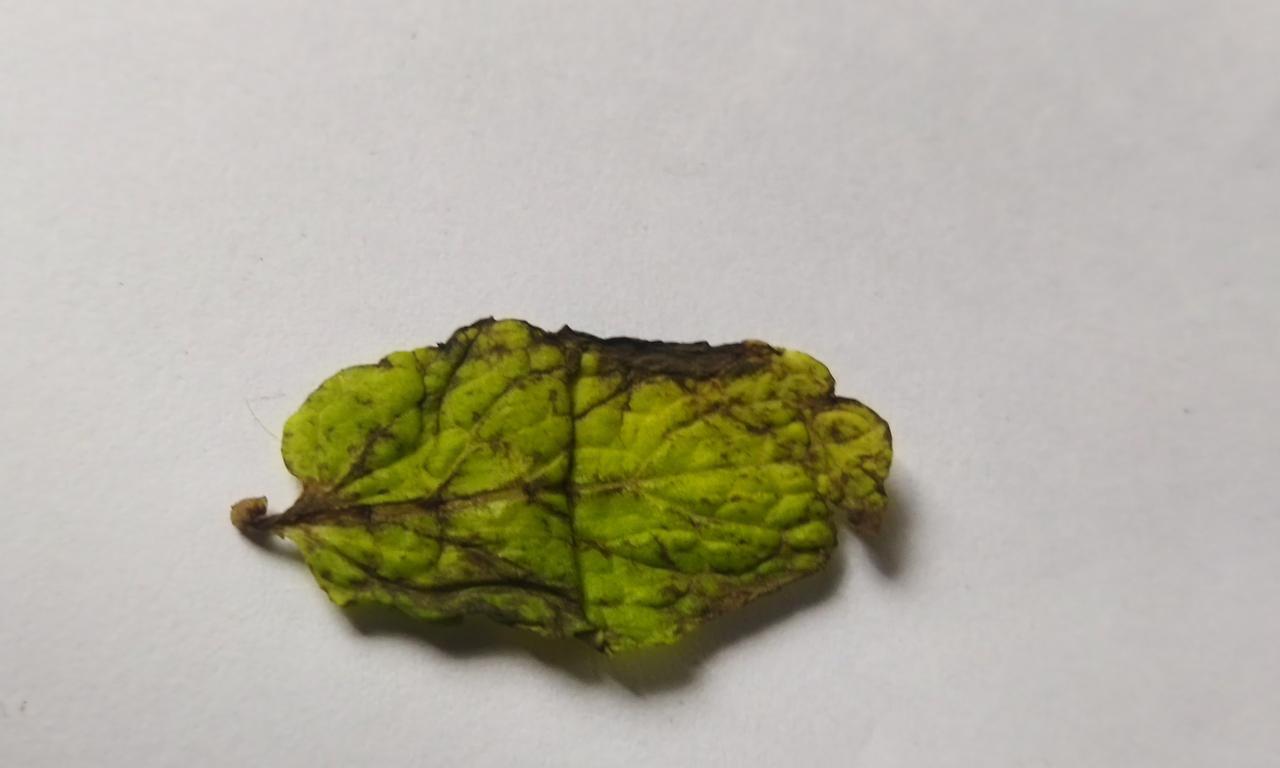
Label: Spoiled